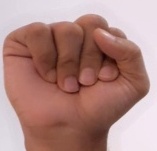
ASL sign: S